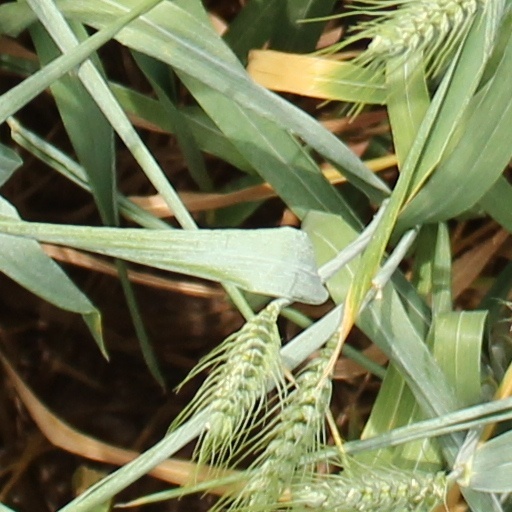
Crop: wheat